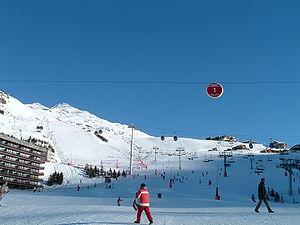
Les Menuires est une station de sports d'hiver de la vallée de la Tarentaise, située dans la commune de Les Belleville, dans le département de la Savoie en région Auvergne-Rhône-Alpes. Elle est inaugurée pour la saison hivernale de 1964-1965 et fête ainsi ses 50 ans le 12 février 2015. La station appartient au grand domaine skiable des 3 Vallées.